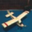
Label: airplane